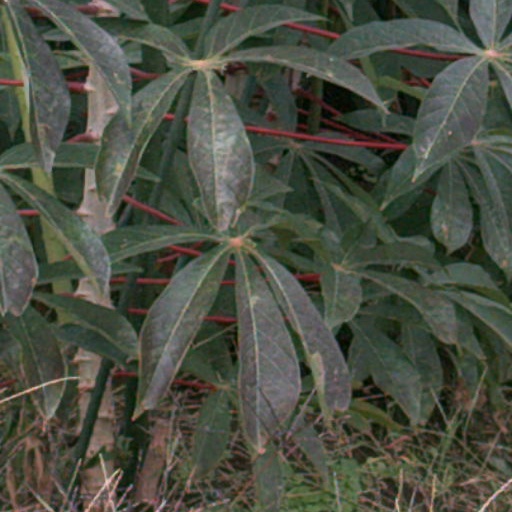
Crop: cassava